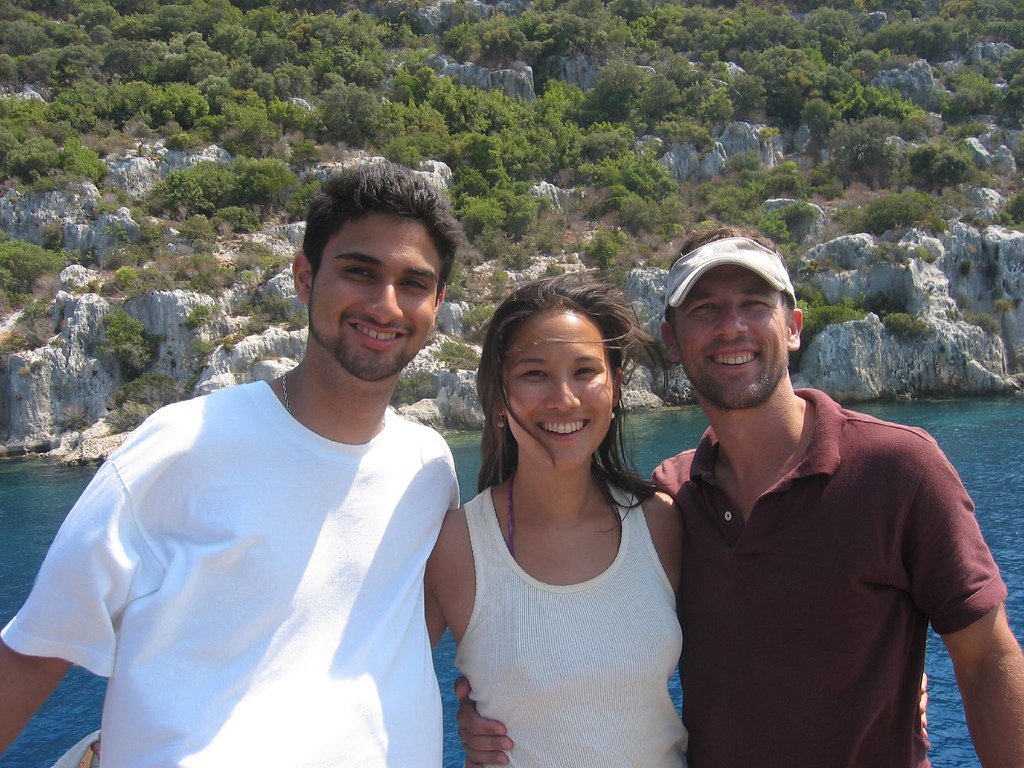
Label: not_food